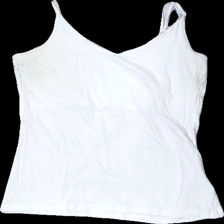
View: front
Type: Shorts
Category: Ladies
Brand: Lager 157
Colors: White
Material: 100% Cotton
Cut: Tight
Size: XL
Season: All
Stains: Minor
Price range: <50
Recommended usage: Recycle